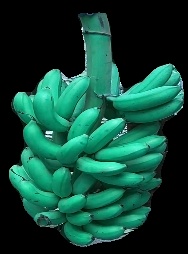
Variety: rasbale
Grade: grade1